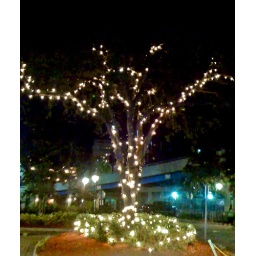
a tree near main street bridge